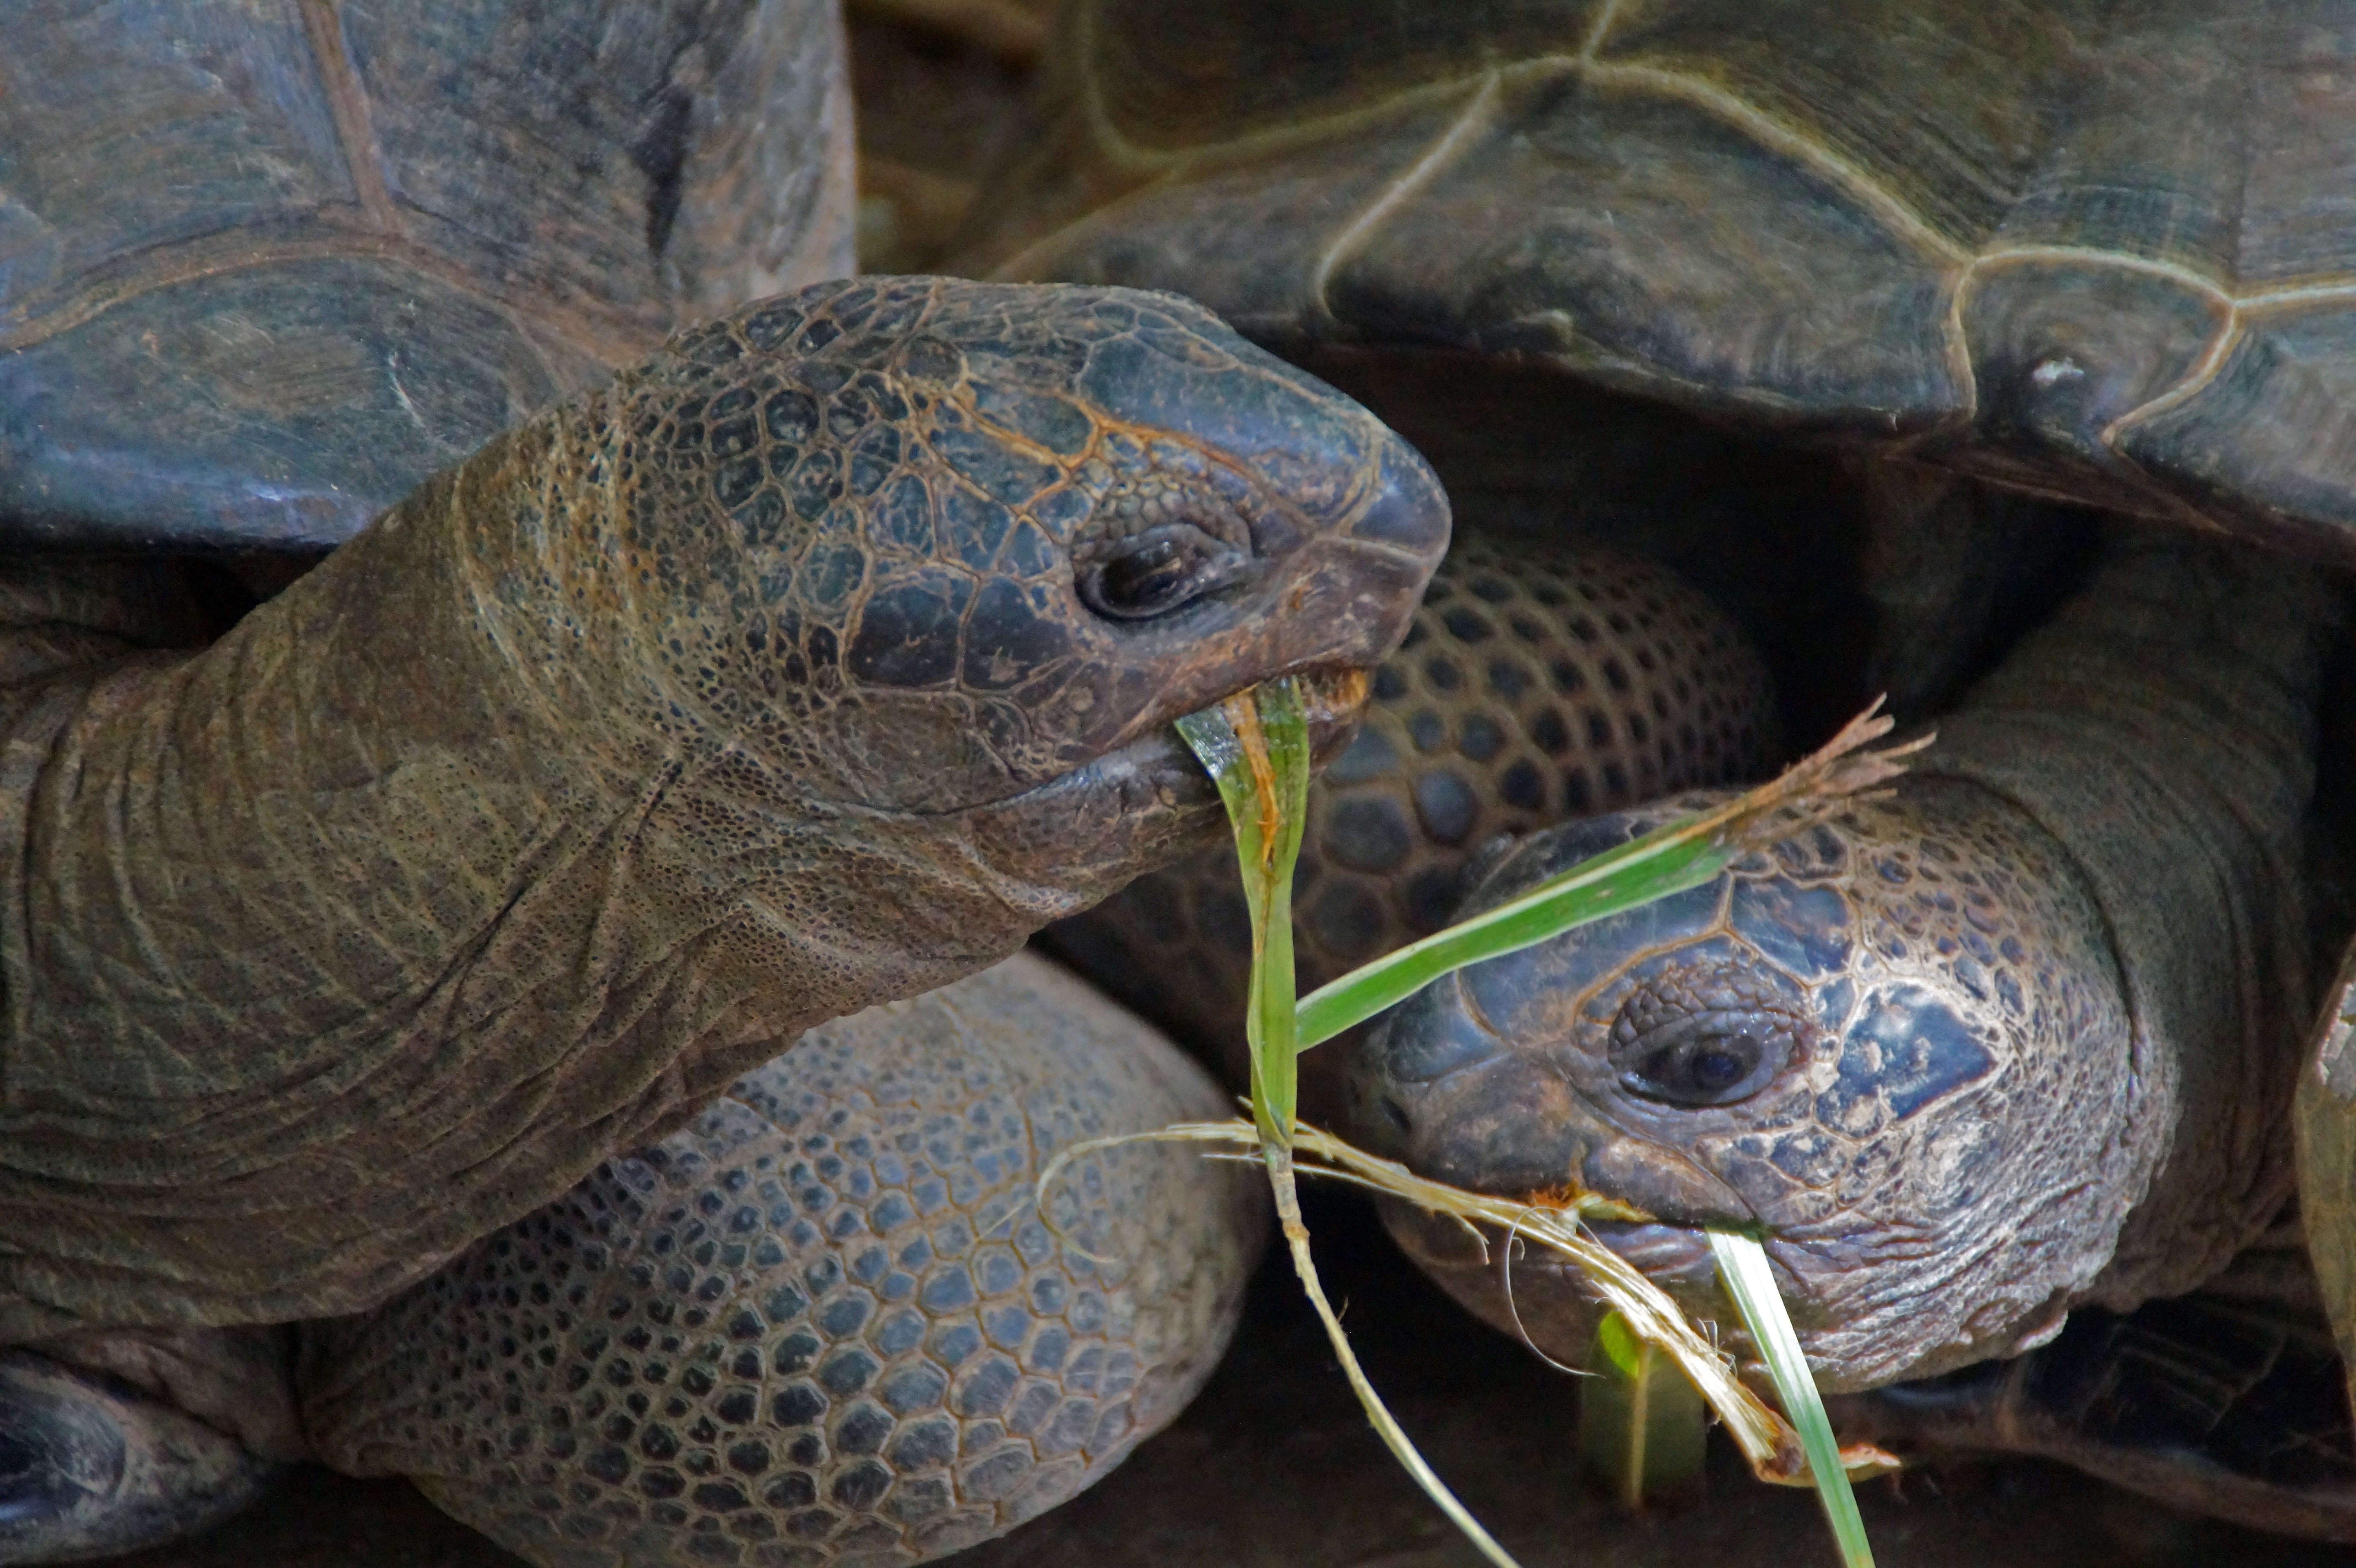
nature, animal, wildlife, biology, turtle, reptile, iguana, fauna, lizard, animals, tortoise, vertebrate, box turtle, tortie, carapace, giant tortoise, common snapping turtle, emydidae, scaled reptile